Playing by Heart

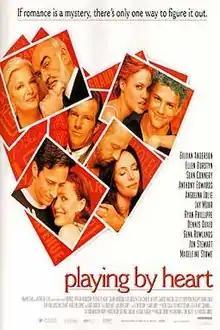

Playing by Heart is a 1998 American comedy-drama film which tells the story of several seemingly unconnected characters. It was entered into the 49th Berlin International Film Festival. It stars Gillian Anderson, Ellen Burstyn, Sean Connery, Anthony Edwards, Angelina Jolie, Jay Mohr, Ryan Phillippe, Dennis Quaid, Gena Rowlands, Jon Stewart and Madeleine Stowe. "Playing by Heart" is an ensemble work that explores the path of love in its characters’ lives.